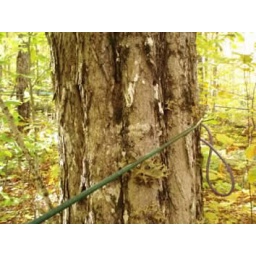
a line around a flower tree